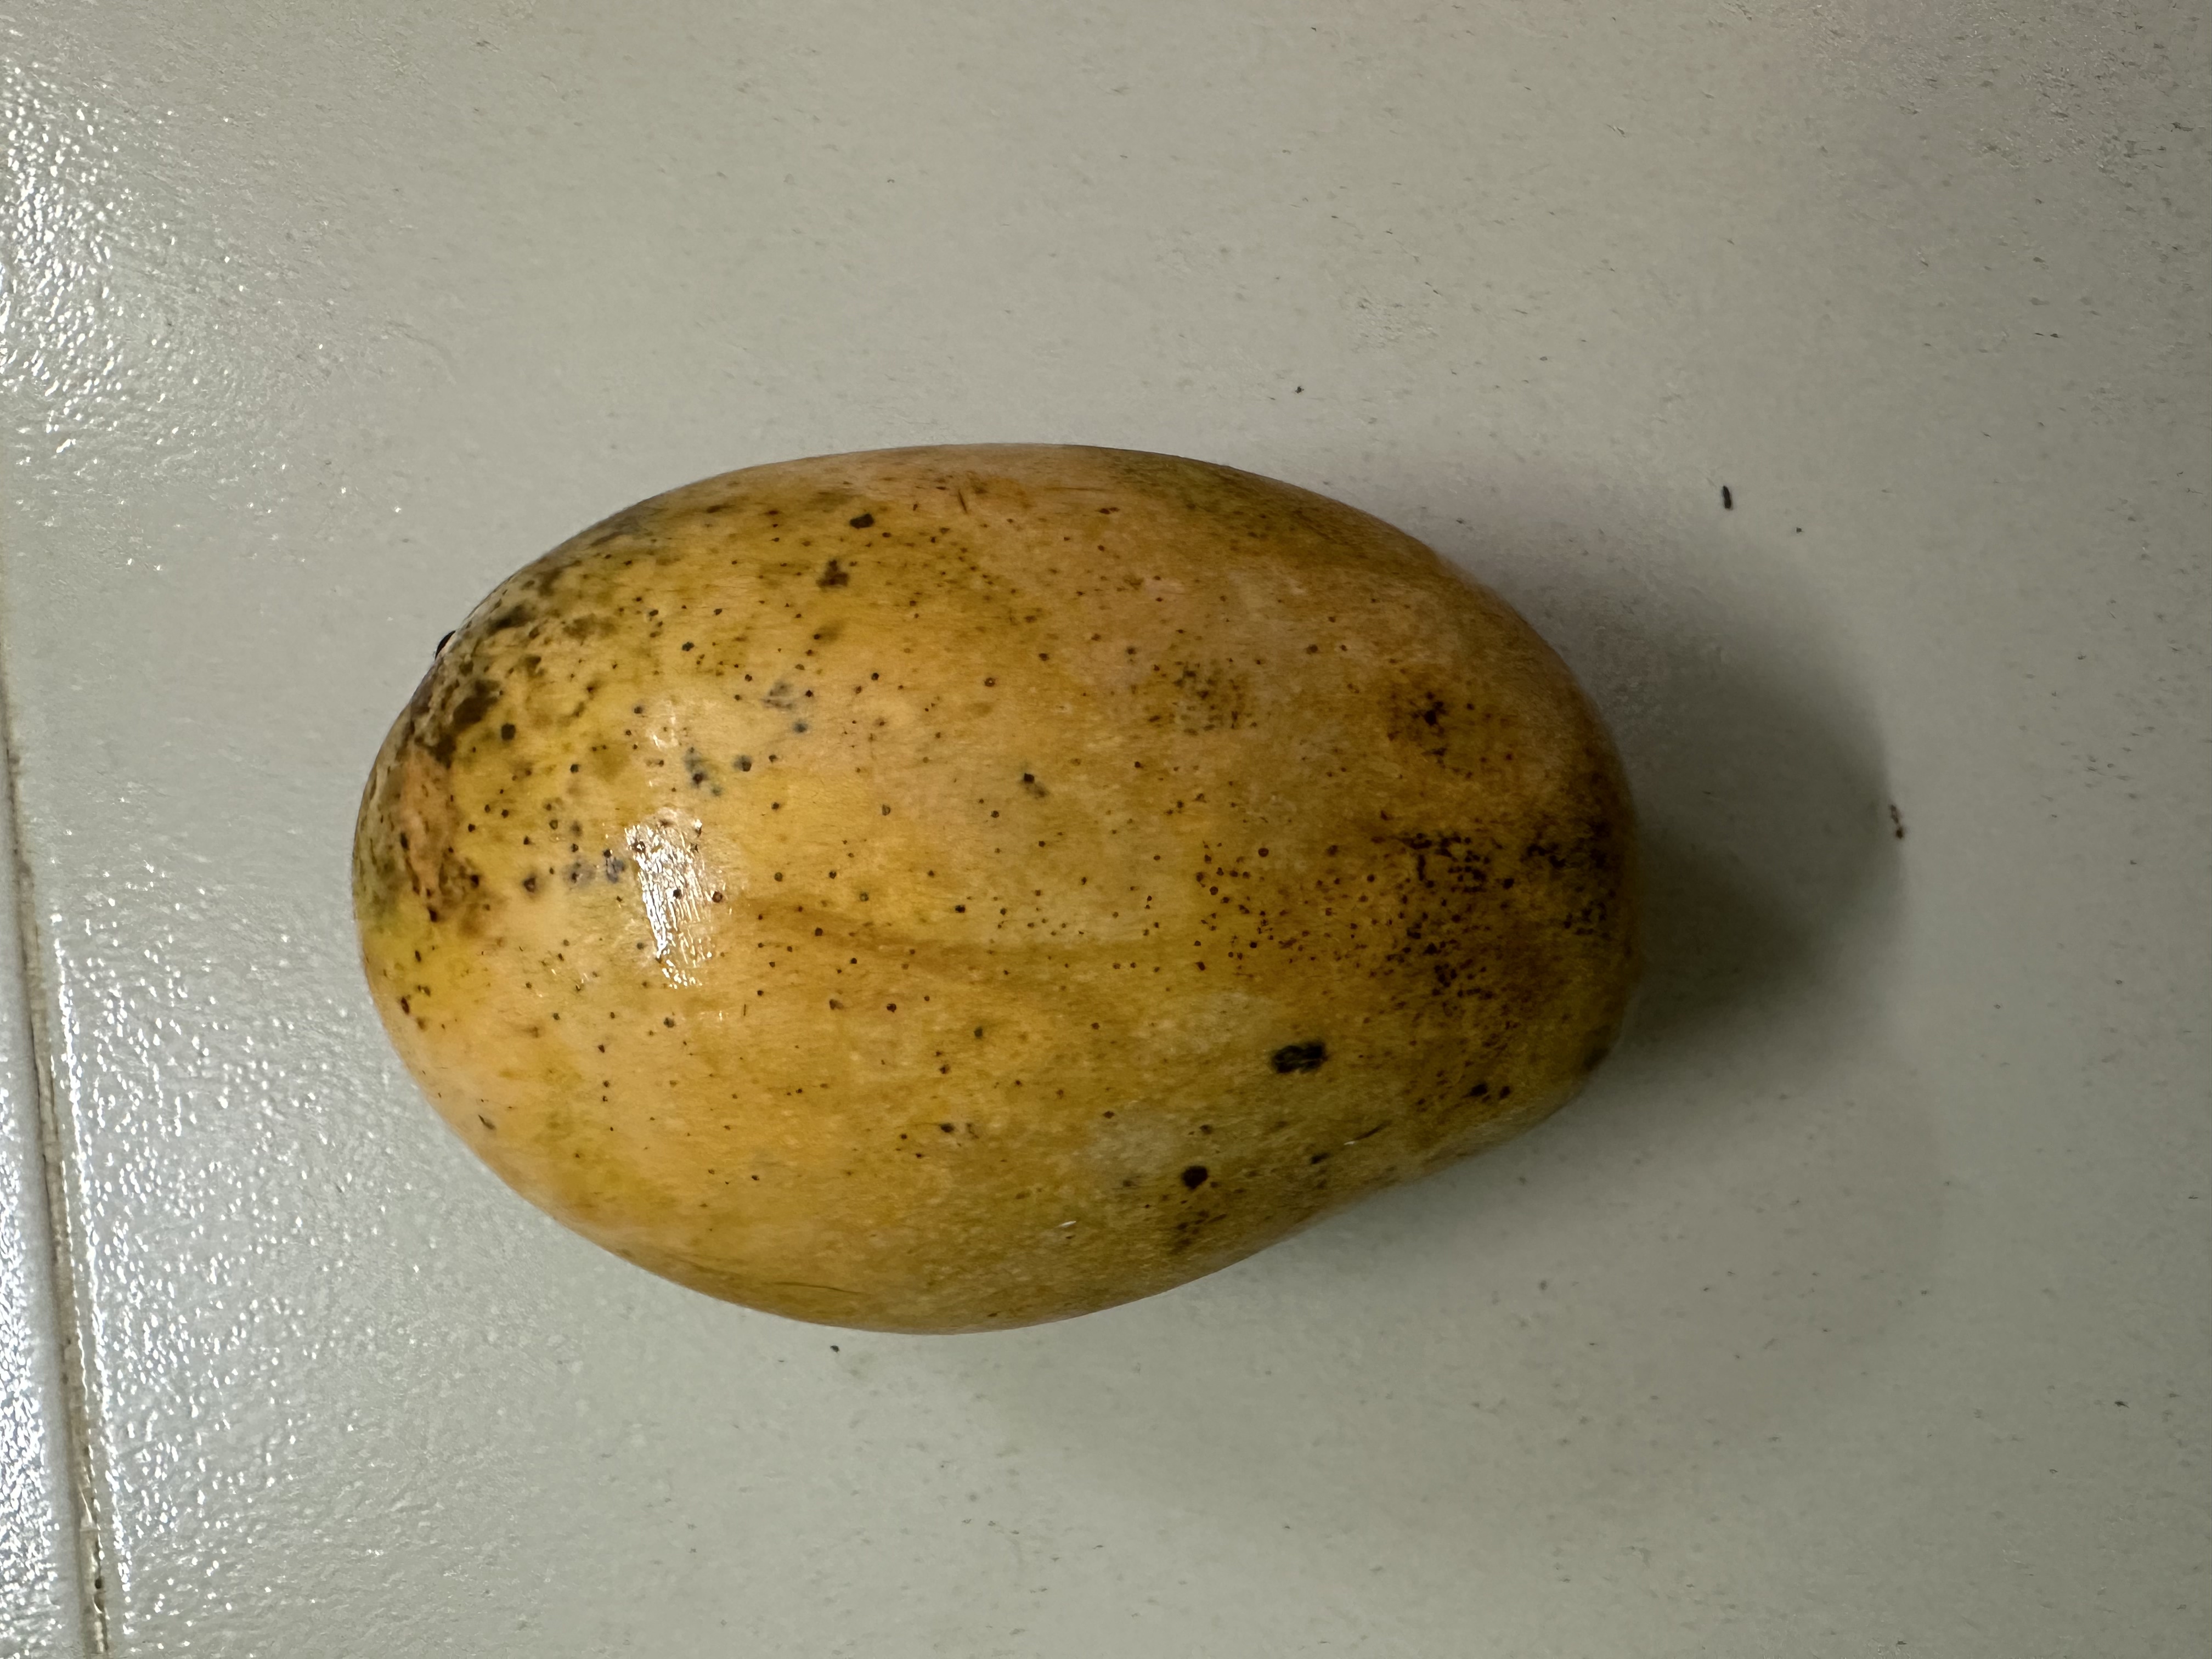
Mango variety: Mollika